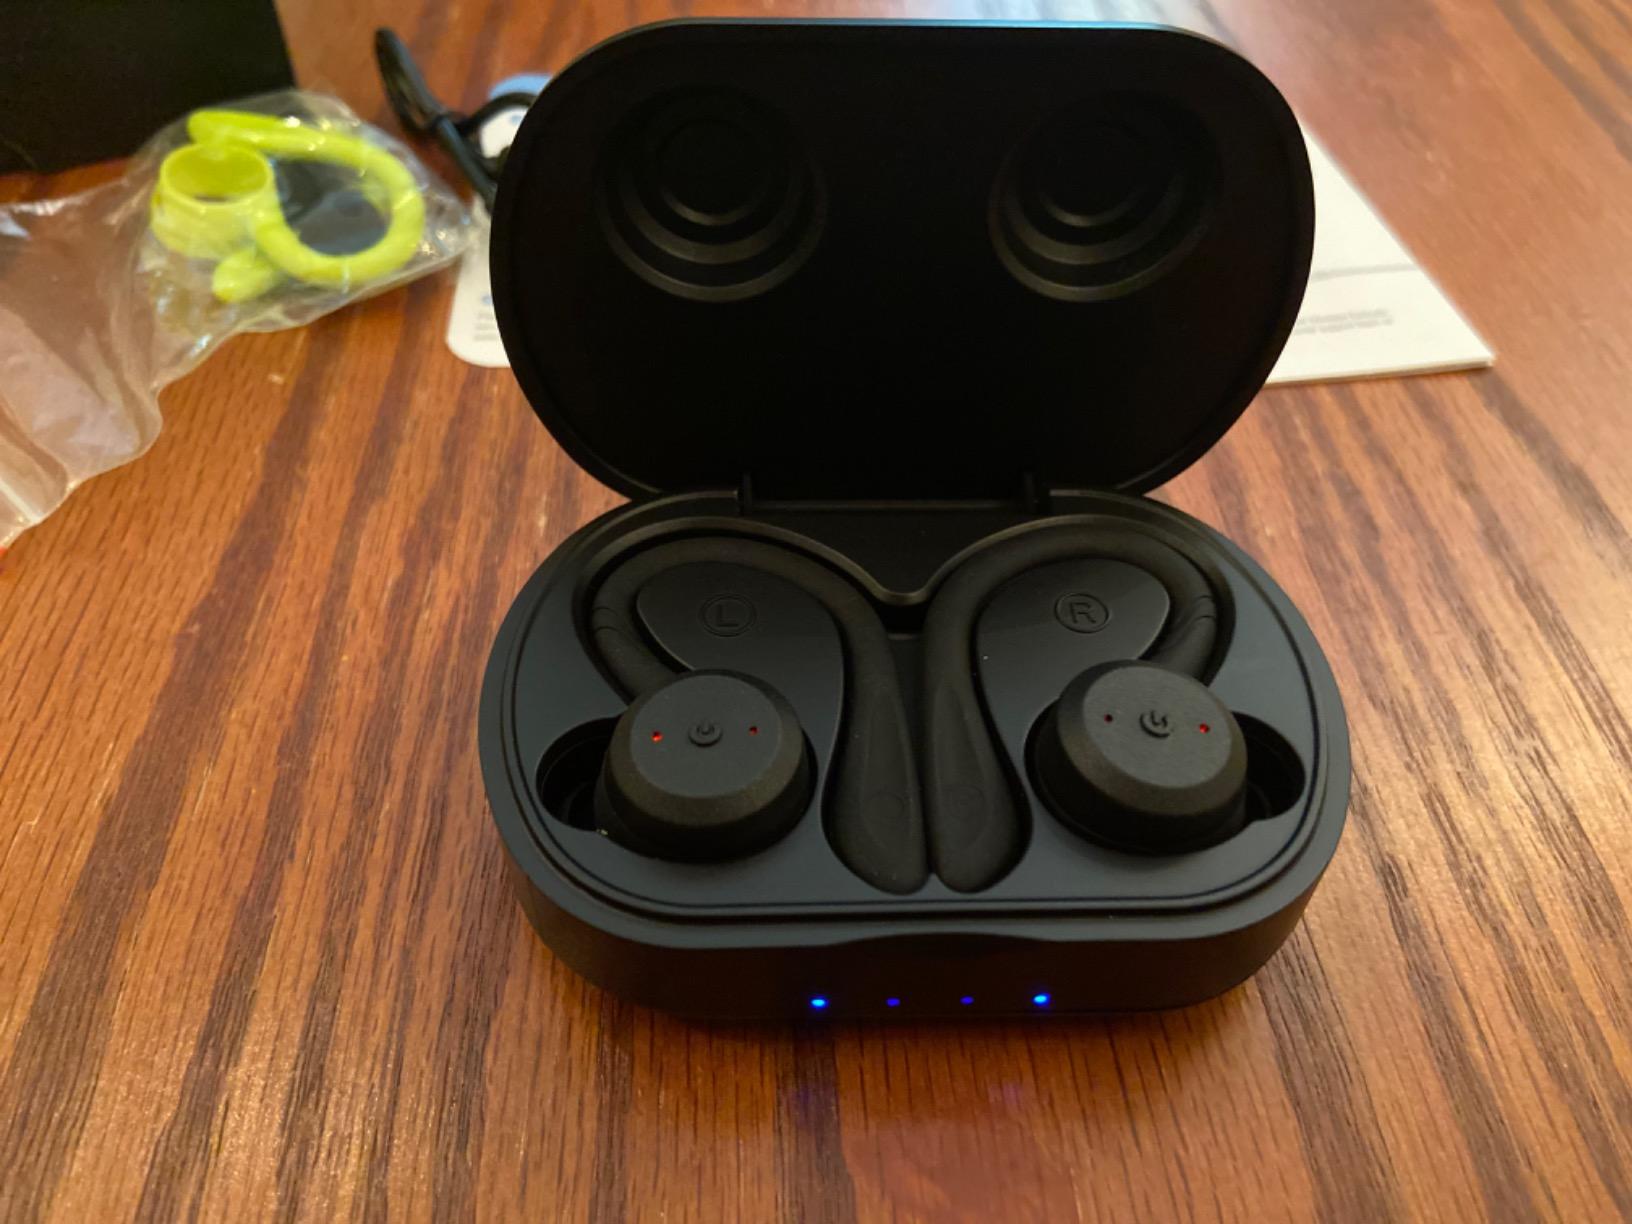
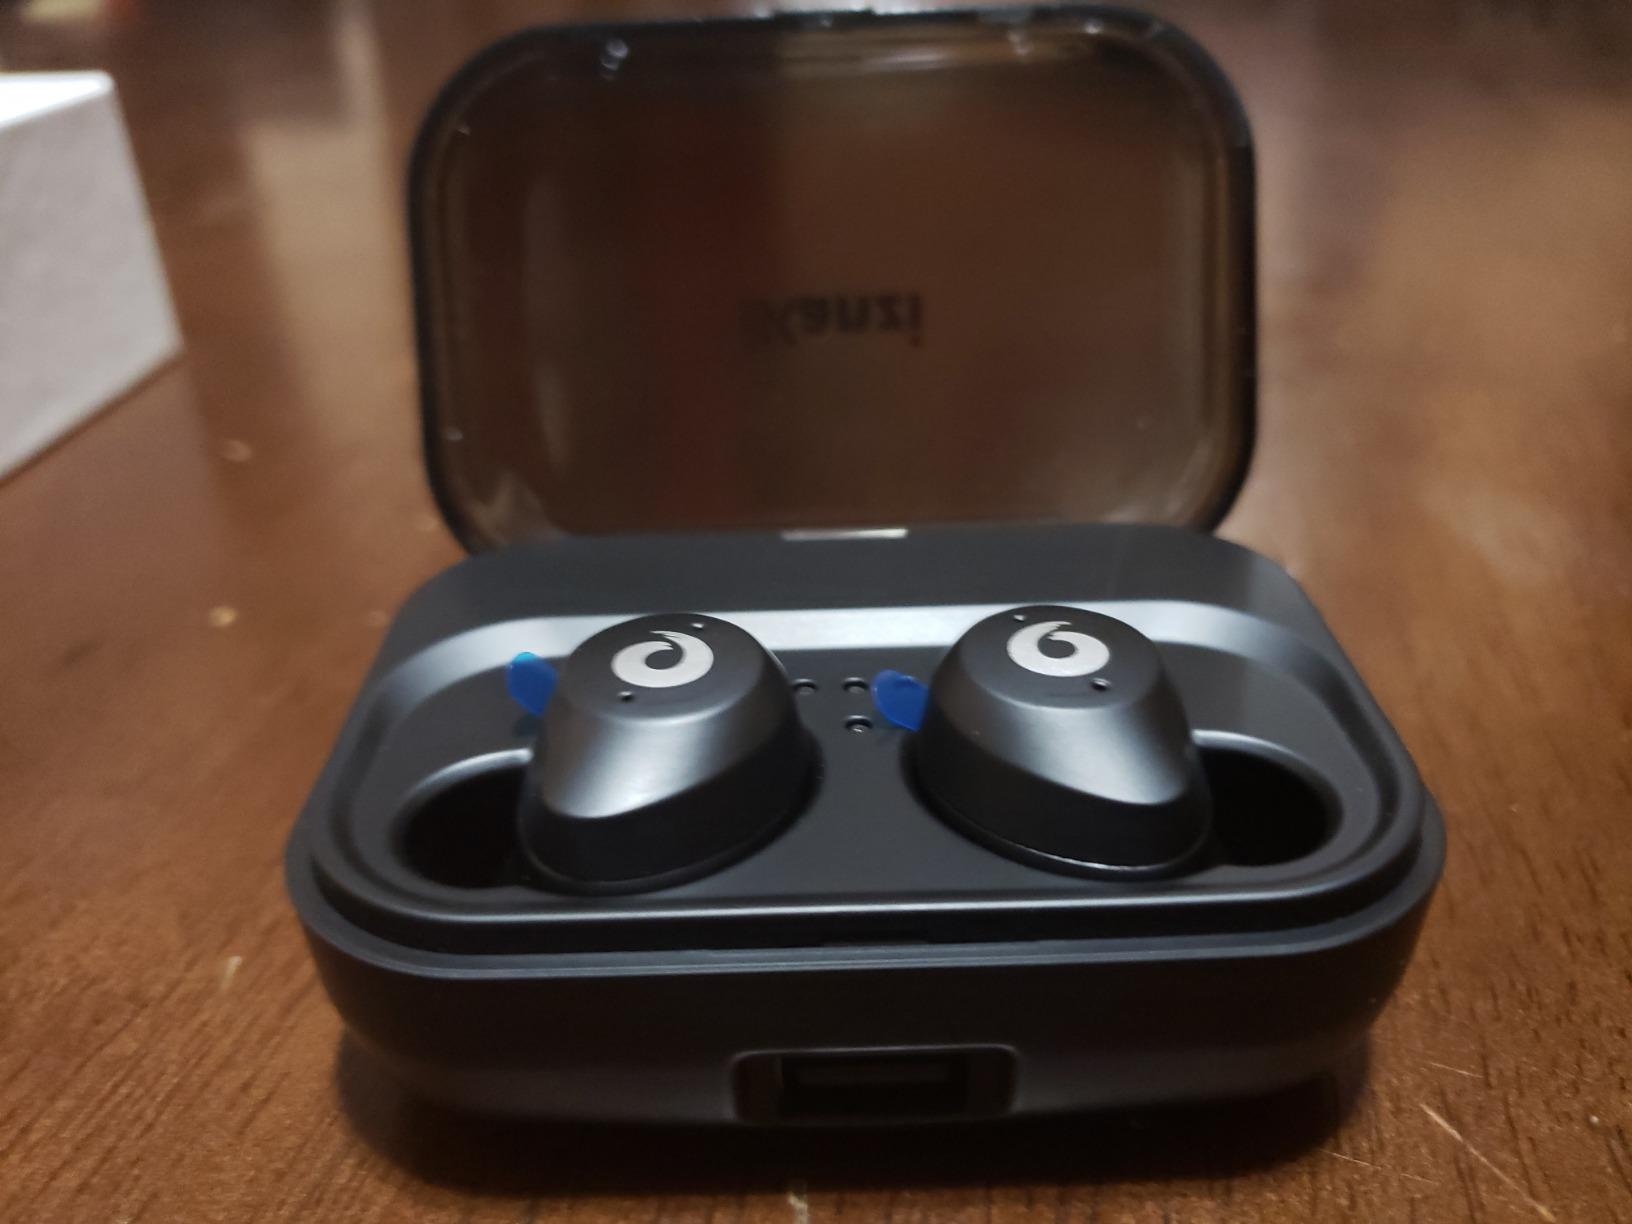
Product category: earbuds
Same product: no